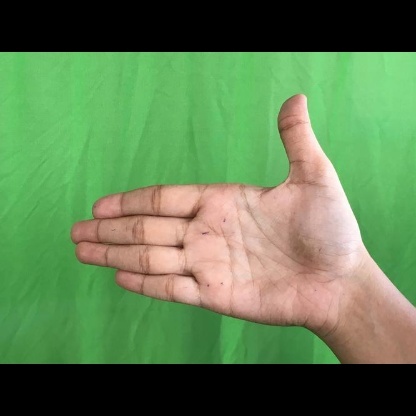
Mudra: Ardhachandran